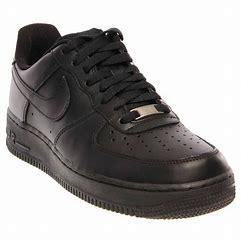
Brand: Nike
Model: Force 1 Easyon